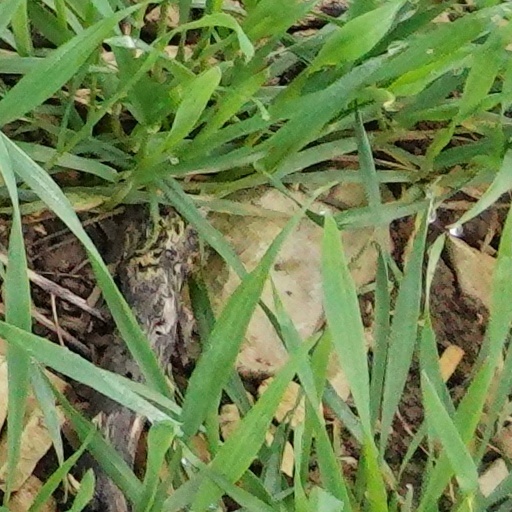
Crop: wheat